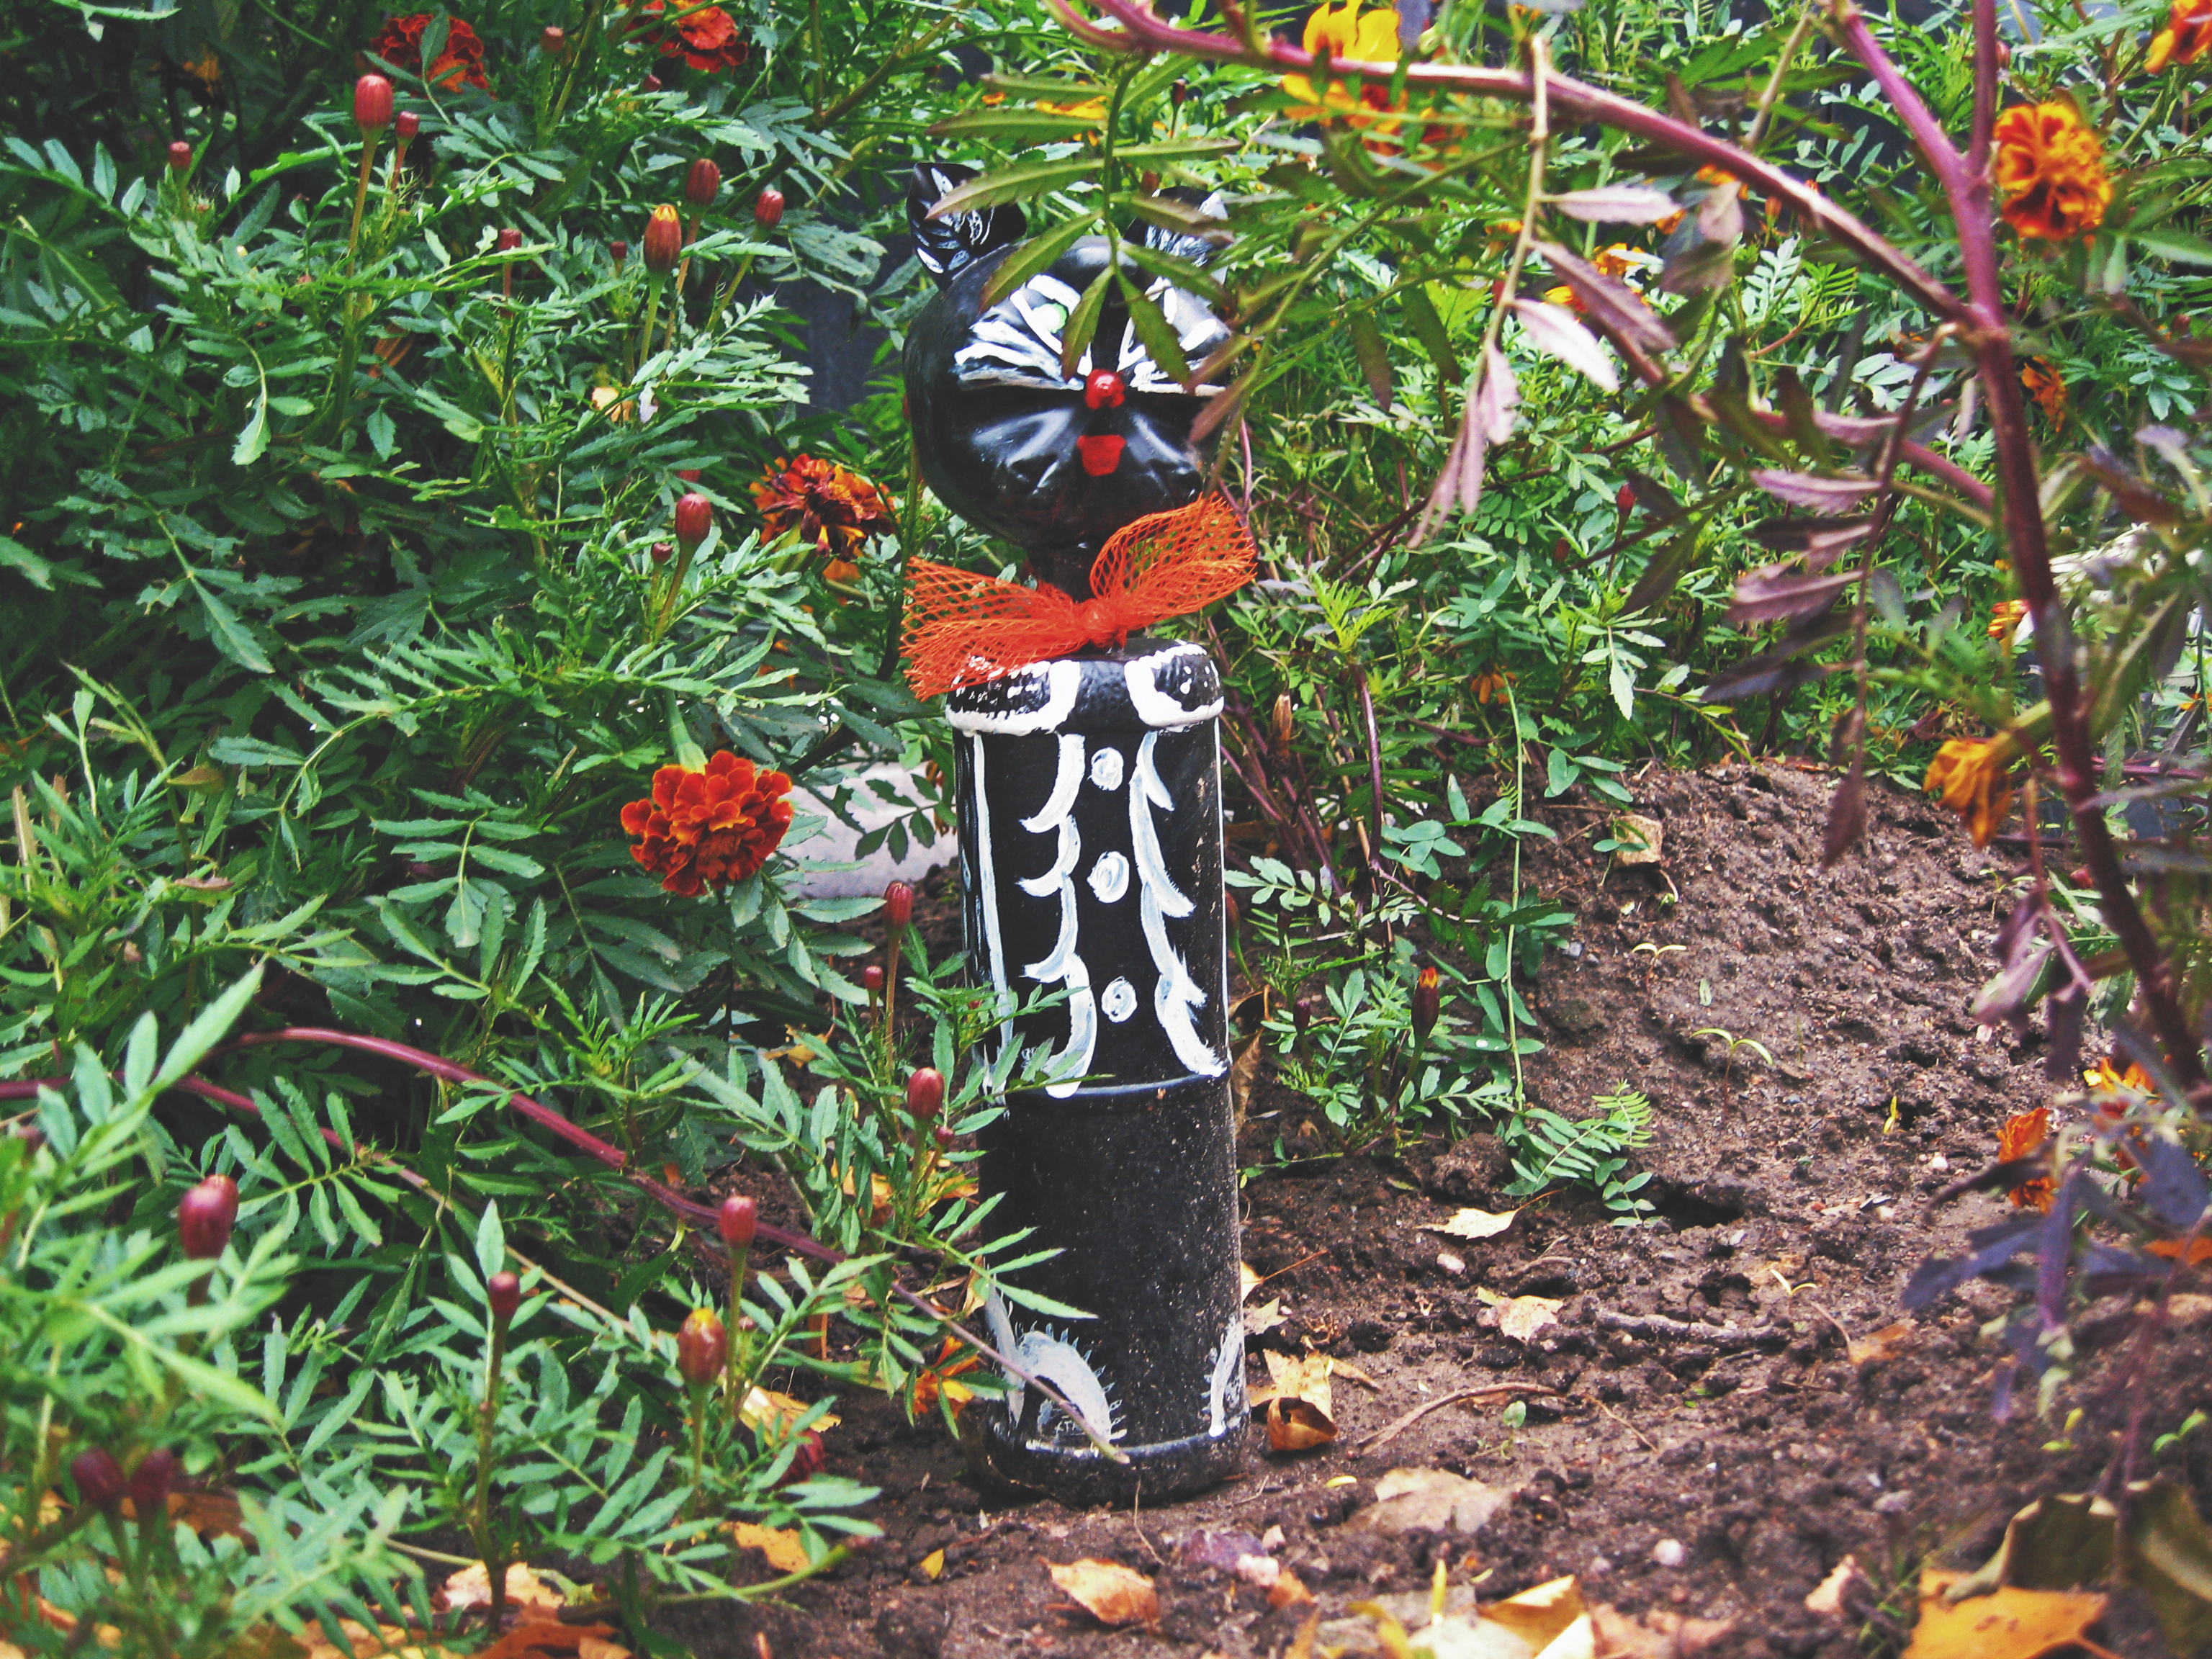
images, plant, plant community, botany, vegetation, biome, butterfly, grass, terrestrial plant, insect, woody plant, flower, shrub, groundcover, arthropod, moths and butterflies, jungle, flowering plant, soil, garden, carmine, landscape, art, bird, pollinator, conifer, herb, wildflower, coquelicot, fir